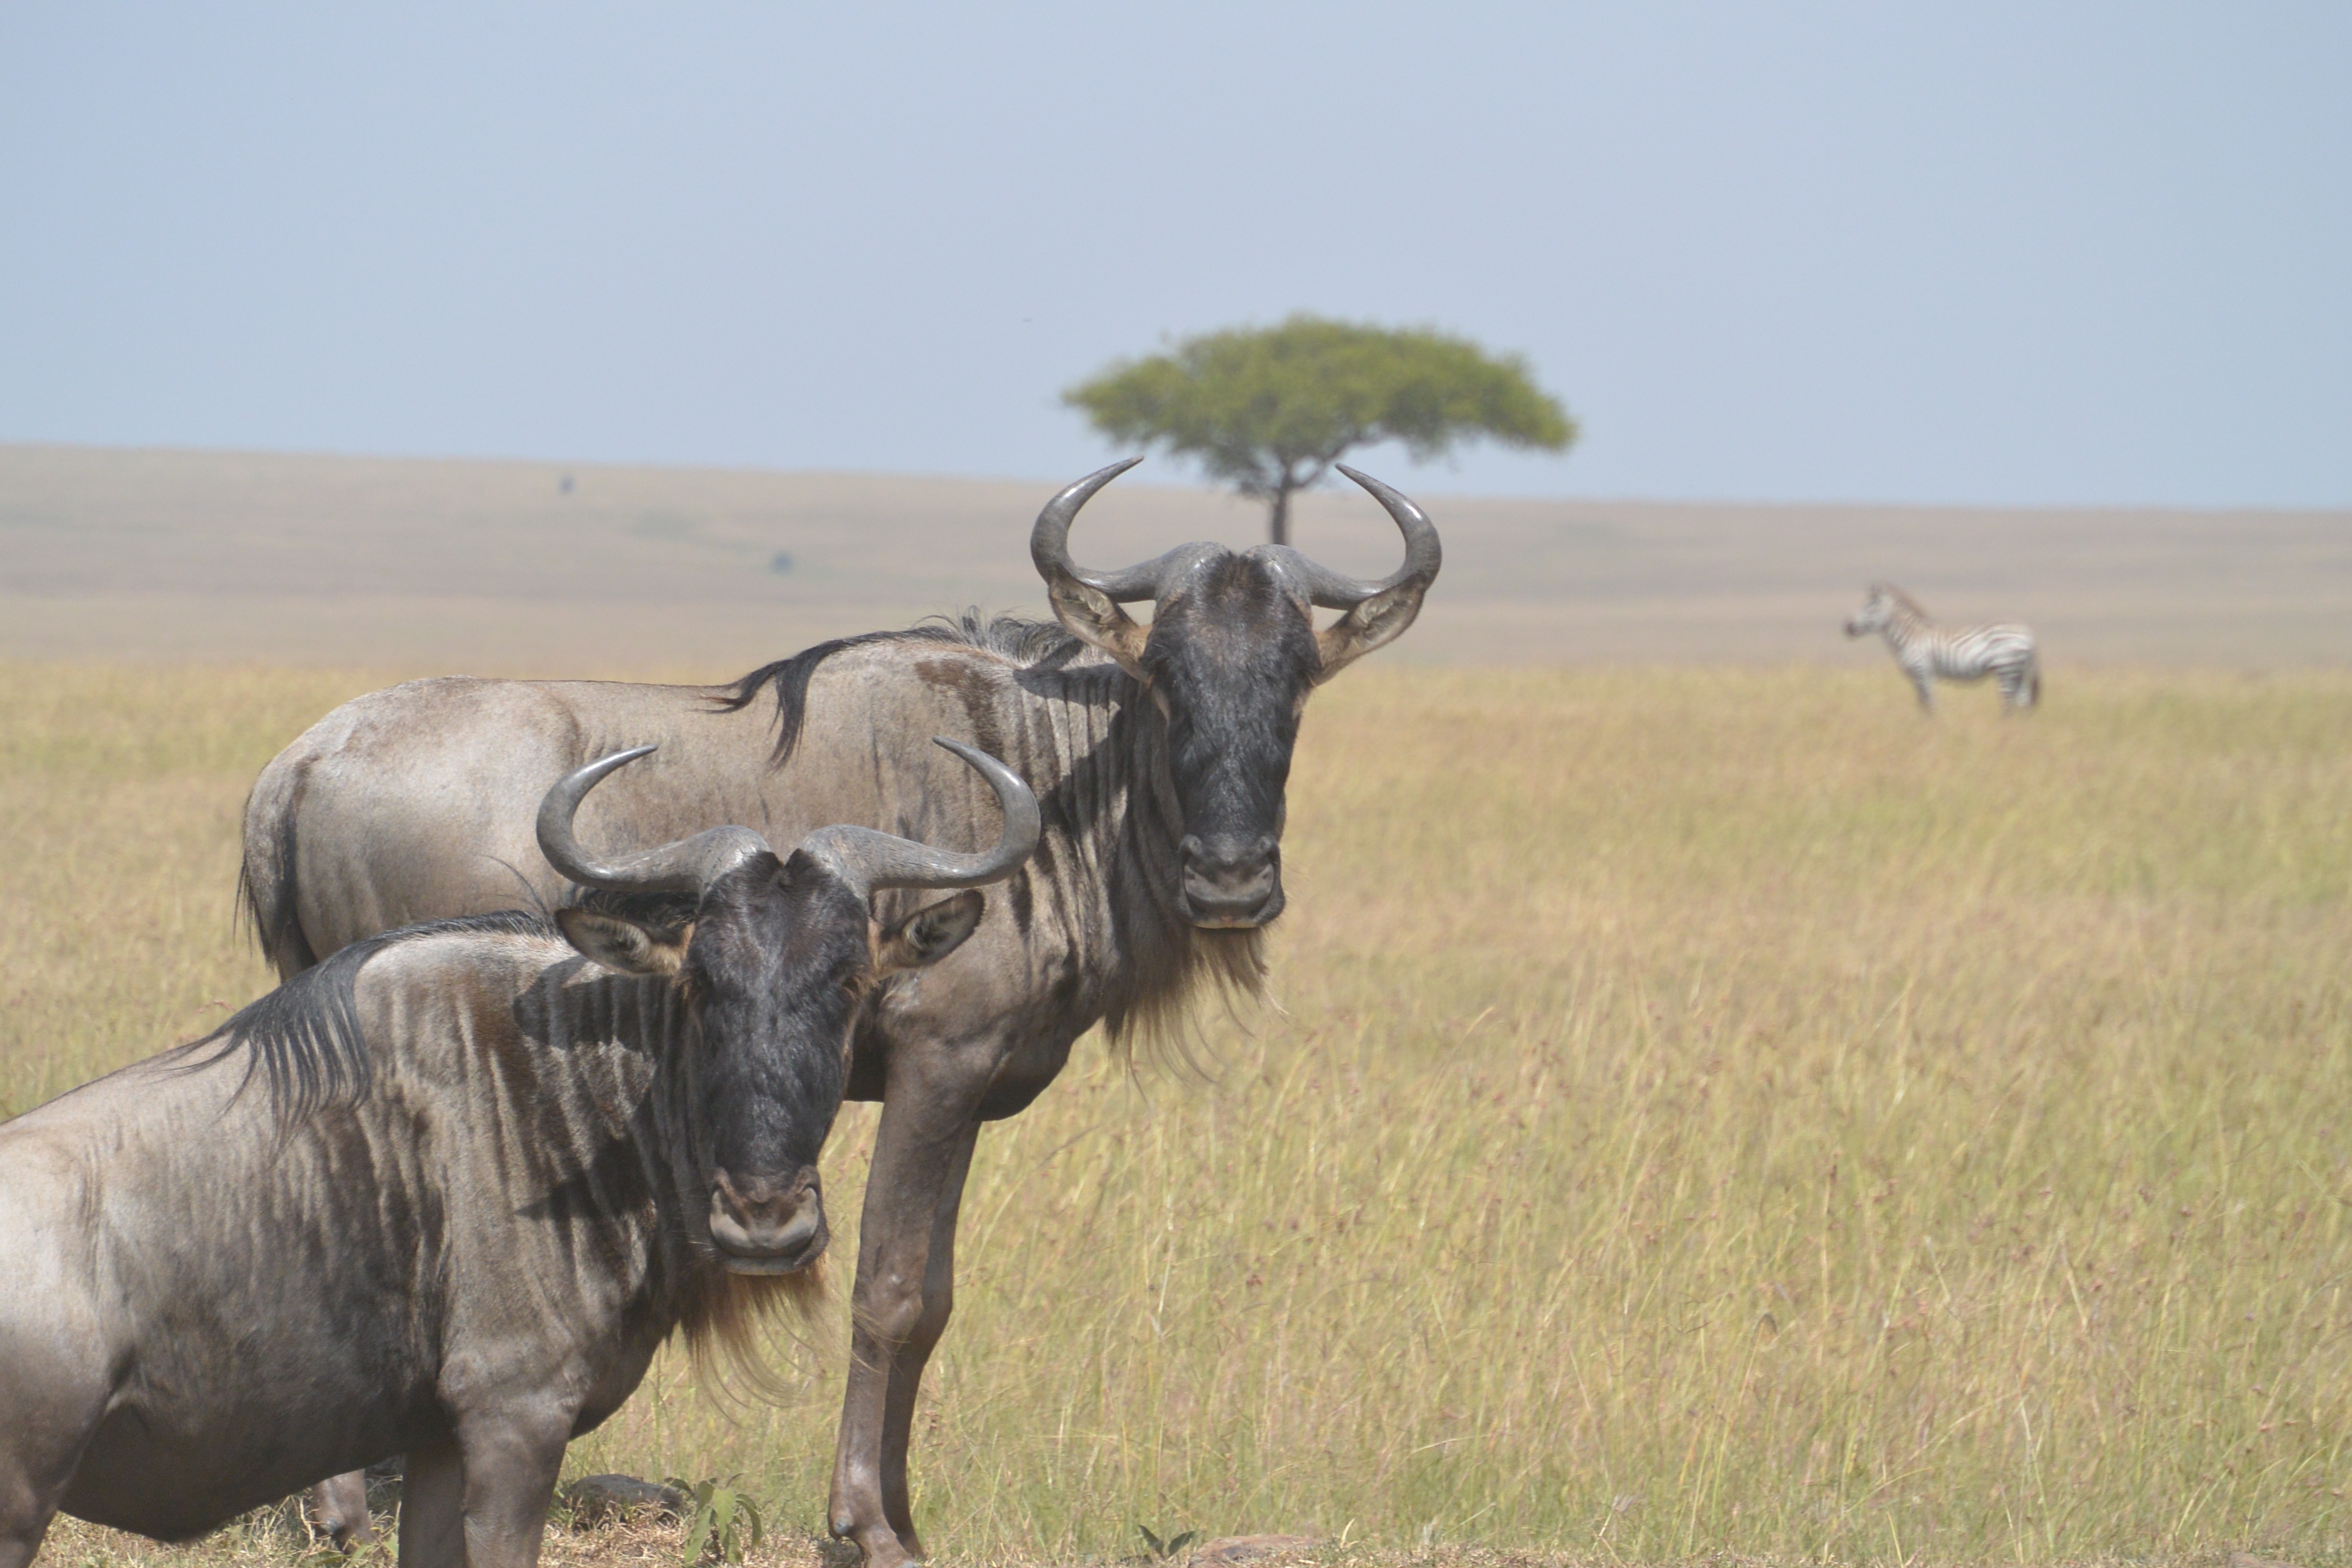
landscape, nature, prairie, adventure, animal, wildlife, wild, horn, herd, pasture, grazing, africa, park, mammal, fauna, savanna, plain, antelope, national, grassland, reserve, vertebrate, african, kudu, safari, herbivore, ungulate, water buffalo, wildebeest, wildebeests, cattle like mammal, cow goat family